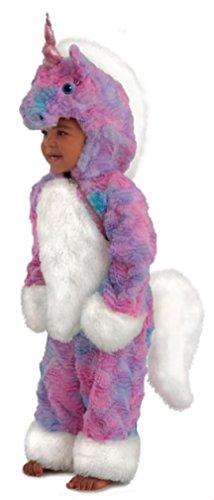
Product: Princess Paradise Felicity The Unicorn Costume
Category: Clothing, Shoes & Jewelry | Costumes & Accessories | Kids & Baby | Girls | Costumes
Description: Brightly colored Unicorn jumpsuit with zipper closure in front, plush trim tail and mane.
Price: $44.30
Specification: ProductDimensions:18x12x4inches|ItemWeight:1pounds|ShippingWeight:1pounds(Viewshippingratesandpolicies)|DomesticShipping:ItemcanbeshippedwithinU.S.|InternationalShipping:ThisitemcanbeshippedtoselectcountriesoutsideoftheU.S.LearnMore|ASIN:B01FHS3790|Itemmodelnumber:4589S|Manufacturerrecommendedage:4-6years